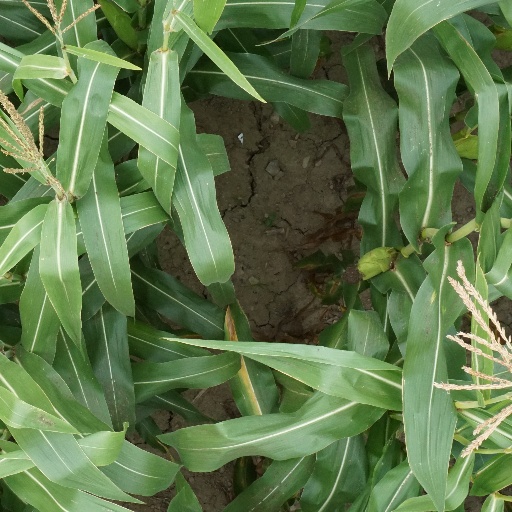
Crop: maize; corn